Riviera (hotel and casino)

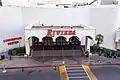
East entrance to the casino and convention center, 2015

The Riviera closed shortly after 12:00 p.m. on May 4, 2015, two weeks following its 60th anniversary. An on-site liquidation sale began later that month, with more than 1 million items available for purchase. Some of the Riviera's slot machines were sold to Stevens, who placed them in his two downtown properties: The D and the Golden Gate.